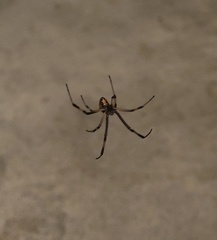
Species: Lactrodectus_hesperus